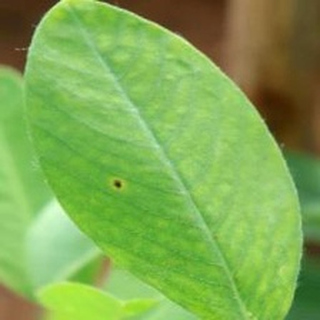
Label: groundnut_early_leaf_spot